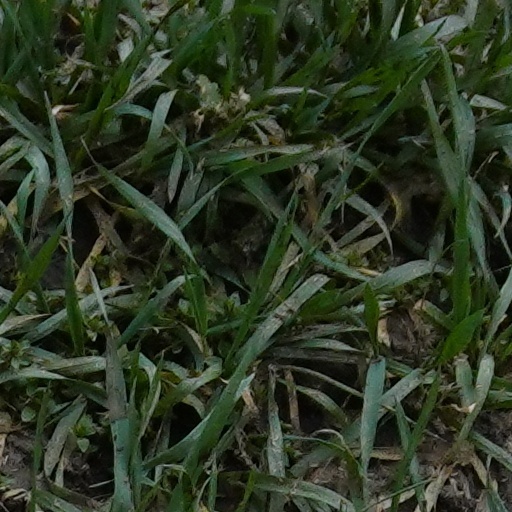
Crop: wheat